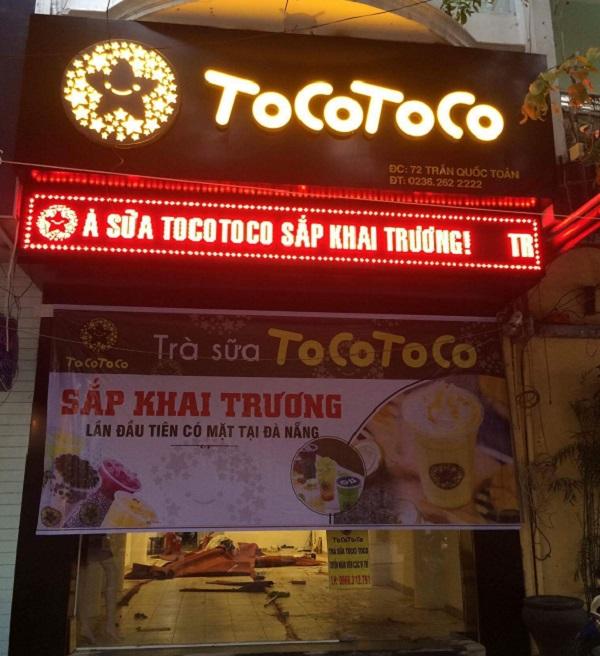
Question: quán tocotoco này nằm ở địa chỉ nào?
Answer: số 72 đường trần quốc toản